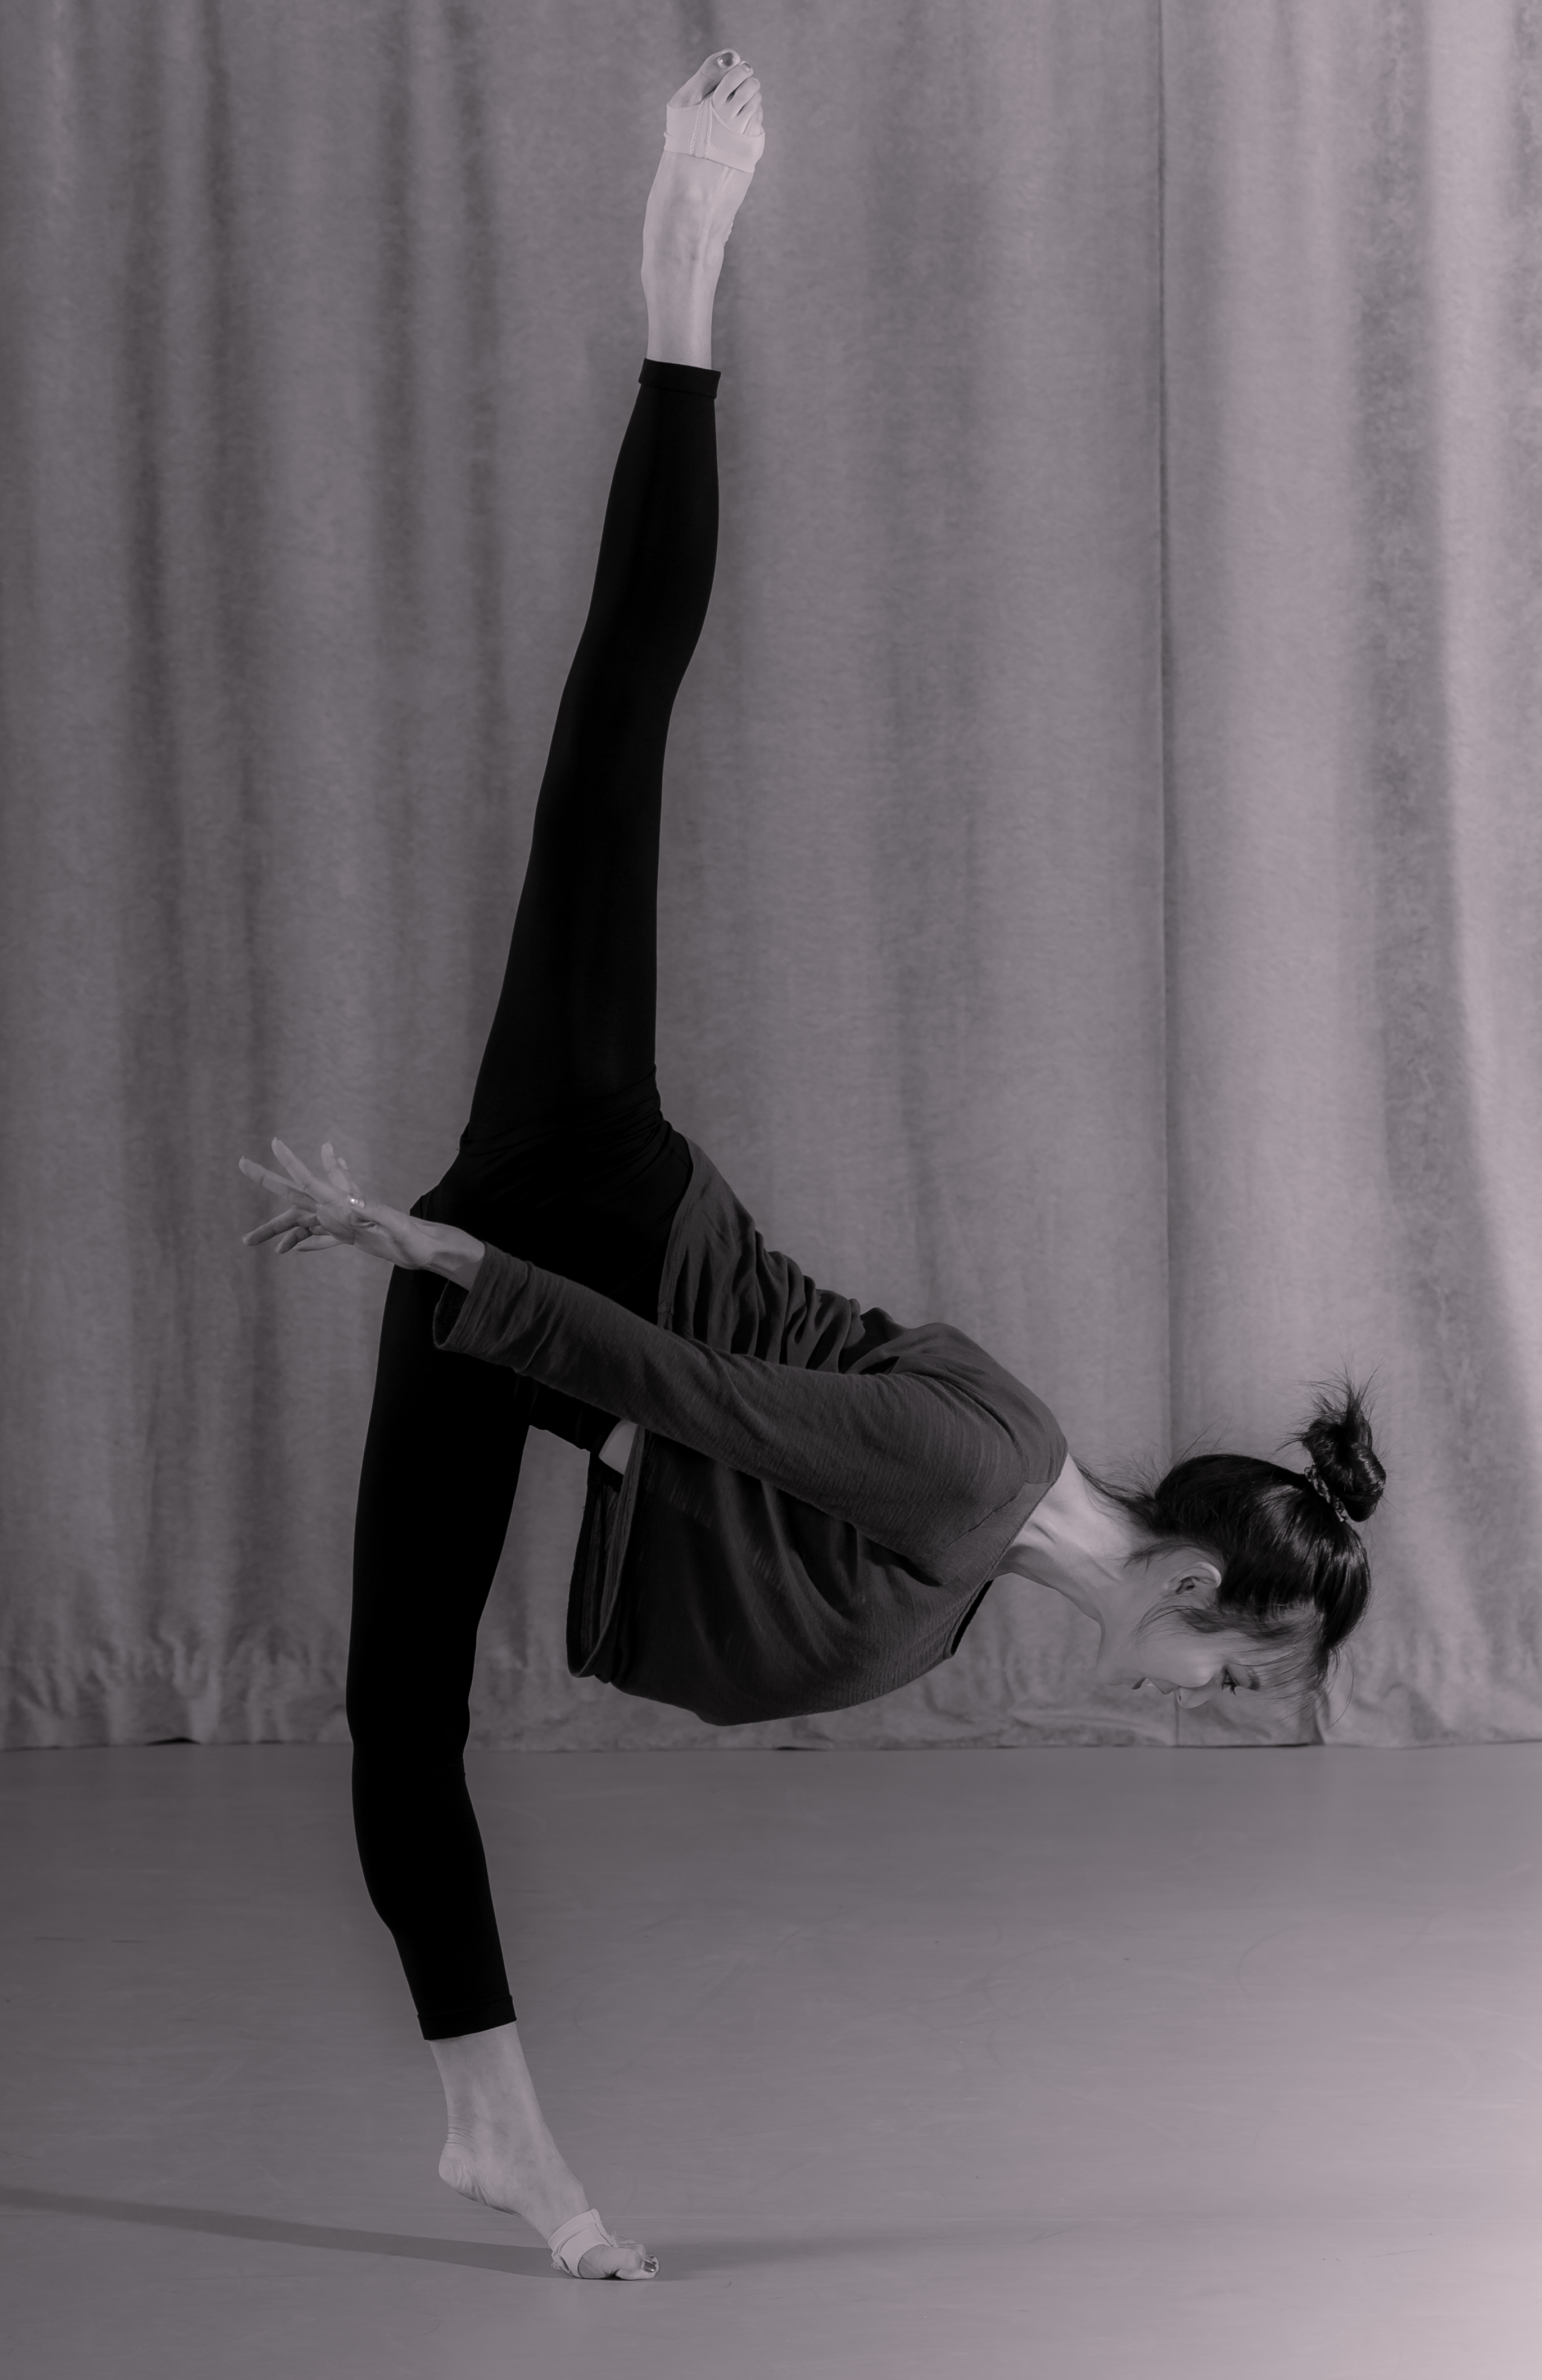
dance, arm, performance art, sports, modern dance, physical fitness, concert dance